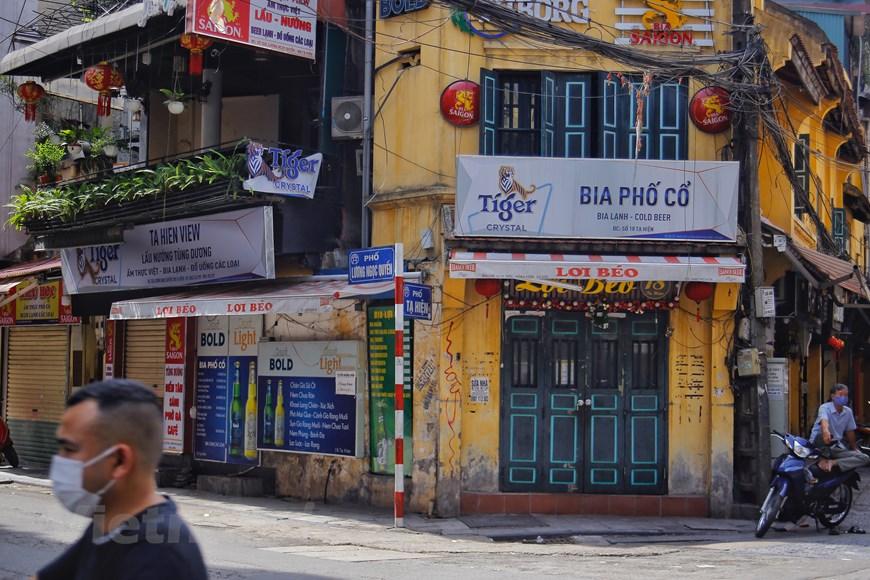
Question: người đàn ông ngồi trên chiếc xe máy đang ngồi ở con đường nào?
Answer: đường tạ hiện